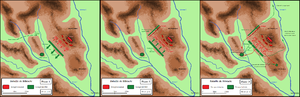
La bataille de Bibracte met fin à la migration des Helvètes au début de la Guerre des Gaules.
La guerre des Gaules est une série de campagnes militaires menées par le proconsul romain Jules César contre plusieurs tribus gauloises. La guerre de Rome contre ces tribus dure de 58 à 51-50 av. J.-C., et aboutit à la décisive bataille d'Alésia en 52 av. J.-C., qui mène à l'expansion de la République romaine sur l'ensemble de la Gaule.